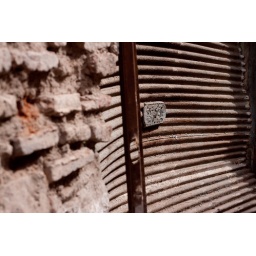
A rusty old garage door with great character and a dubious looking dent in it!